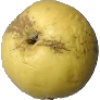
Label: golden_apple